Dáithí Ó Conaill

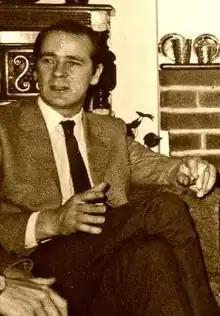
Ó Conaill in 1974

Dáithí Ó Conaill (English: "David O'Connell"; May 1938 – 1 January 1991) was an Irish republican, a member of the IRA Army Council of the Provisional IRA, and vice-president of Sinn Féin and Republican Sinn Féin. He was also the first chief of staff of the Continuity IRA, from its founding in 1986 until his death in 1991. He is credited with introducing the car bomb to Northern Ireland.